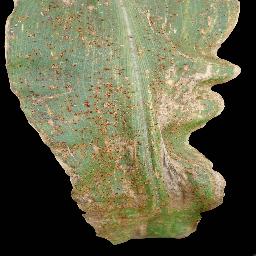
Label: Corn___Common_rust